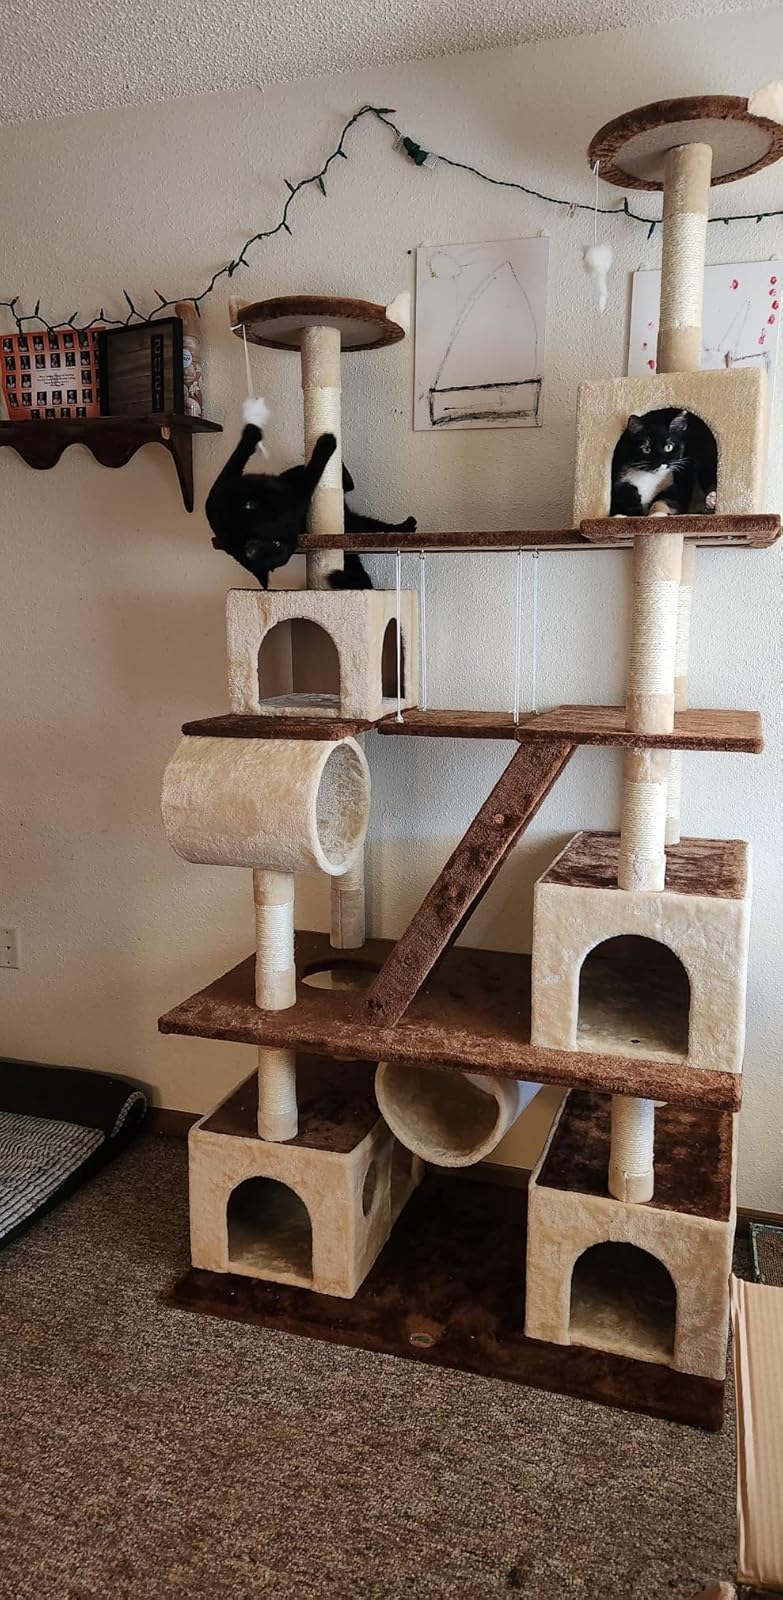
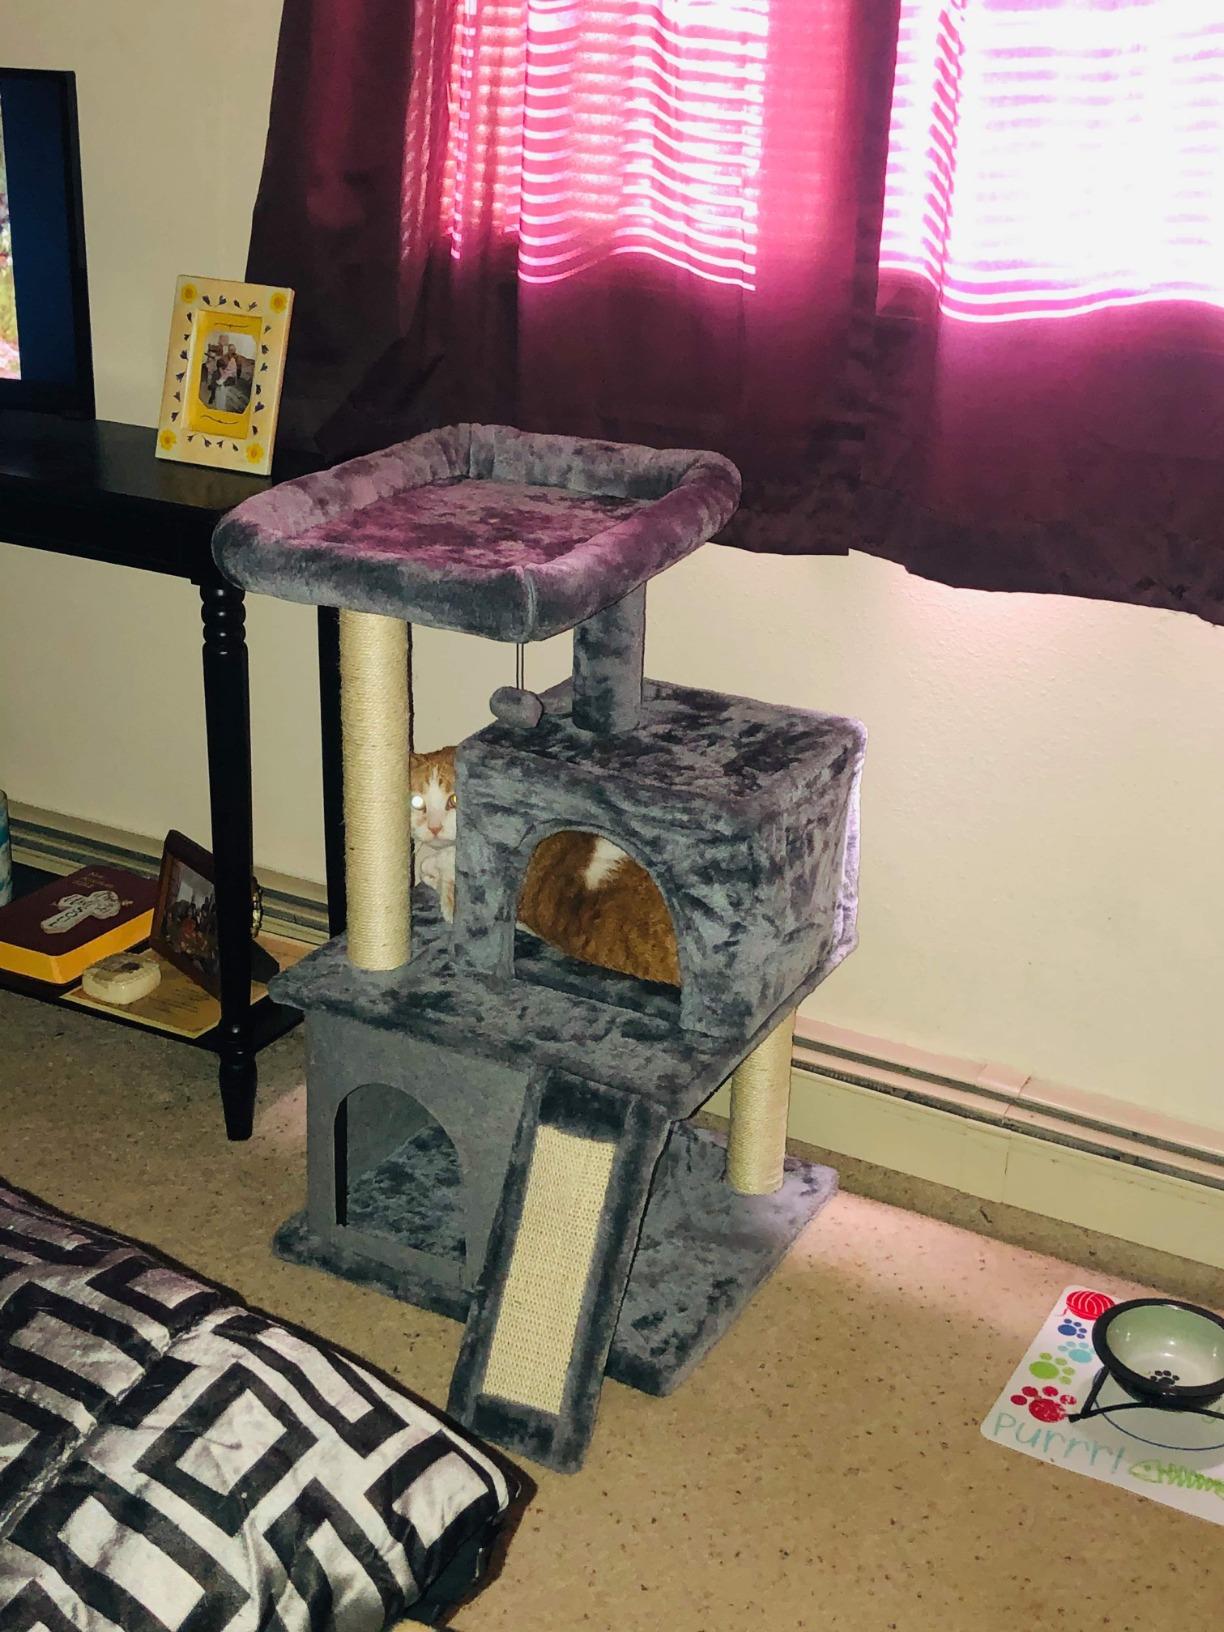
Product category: items_cat tree
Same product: no